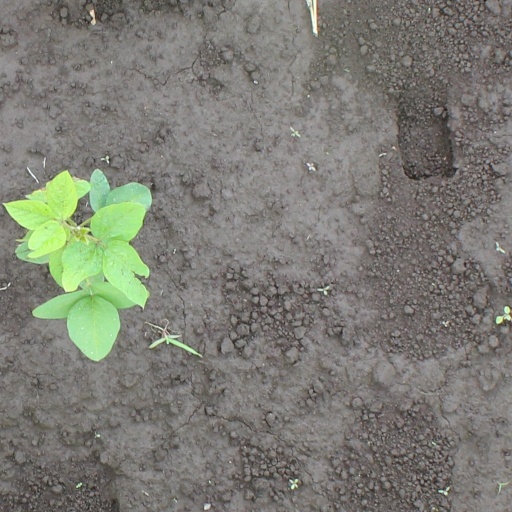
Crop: soybean